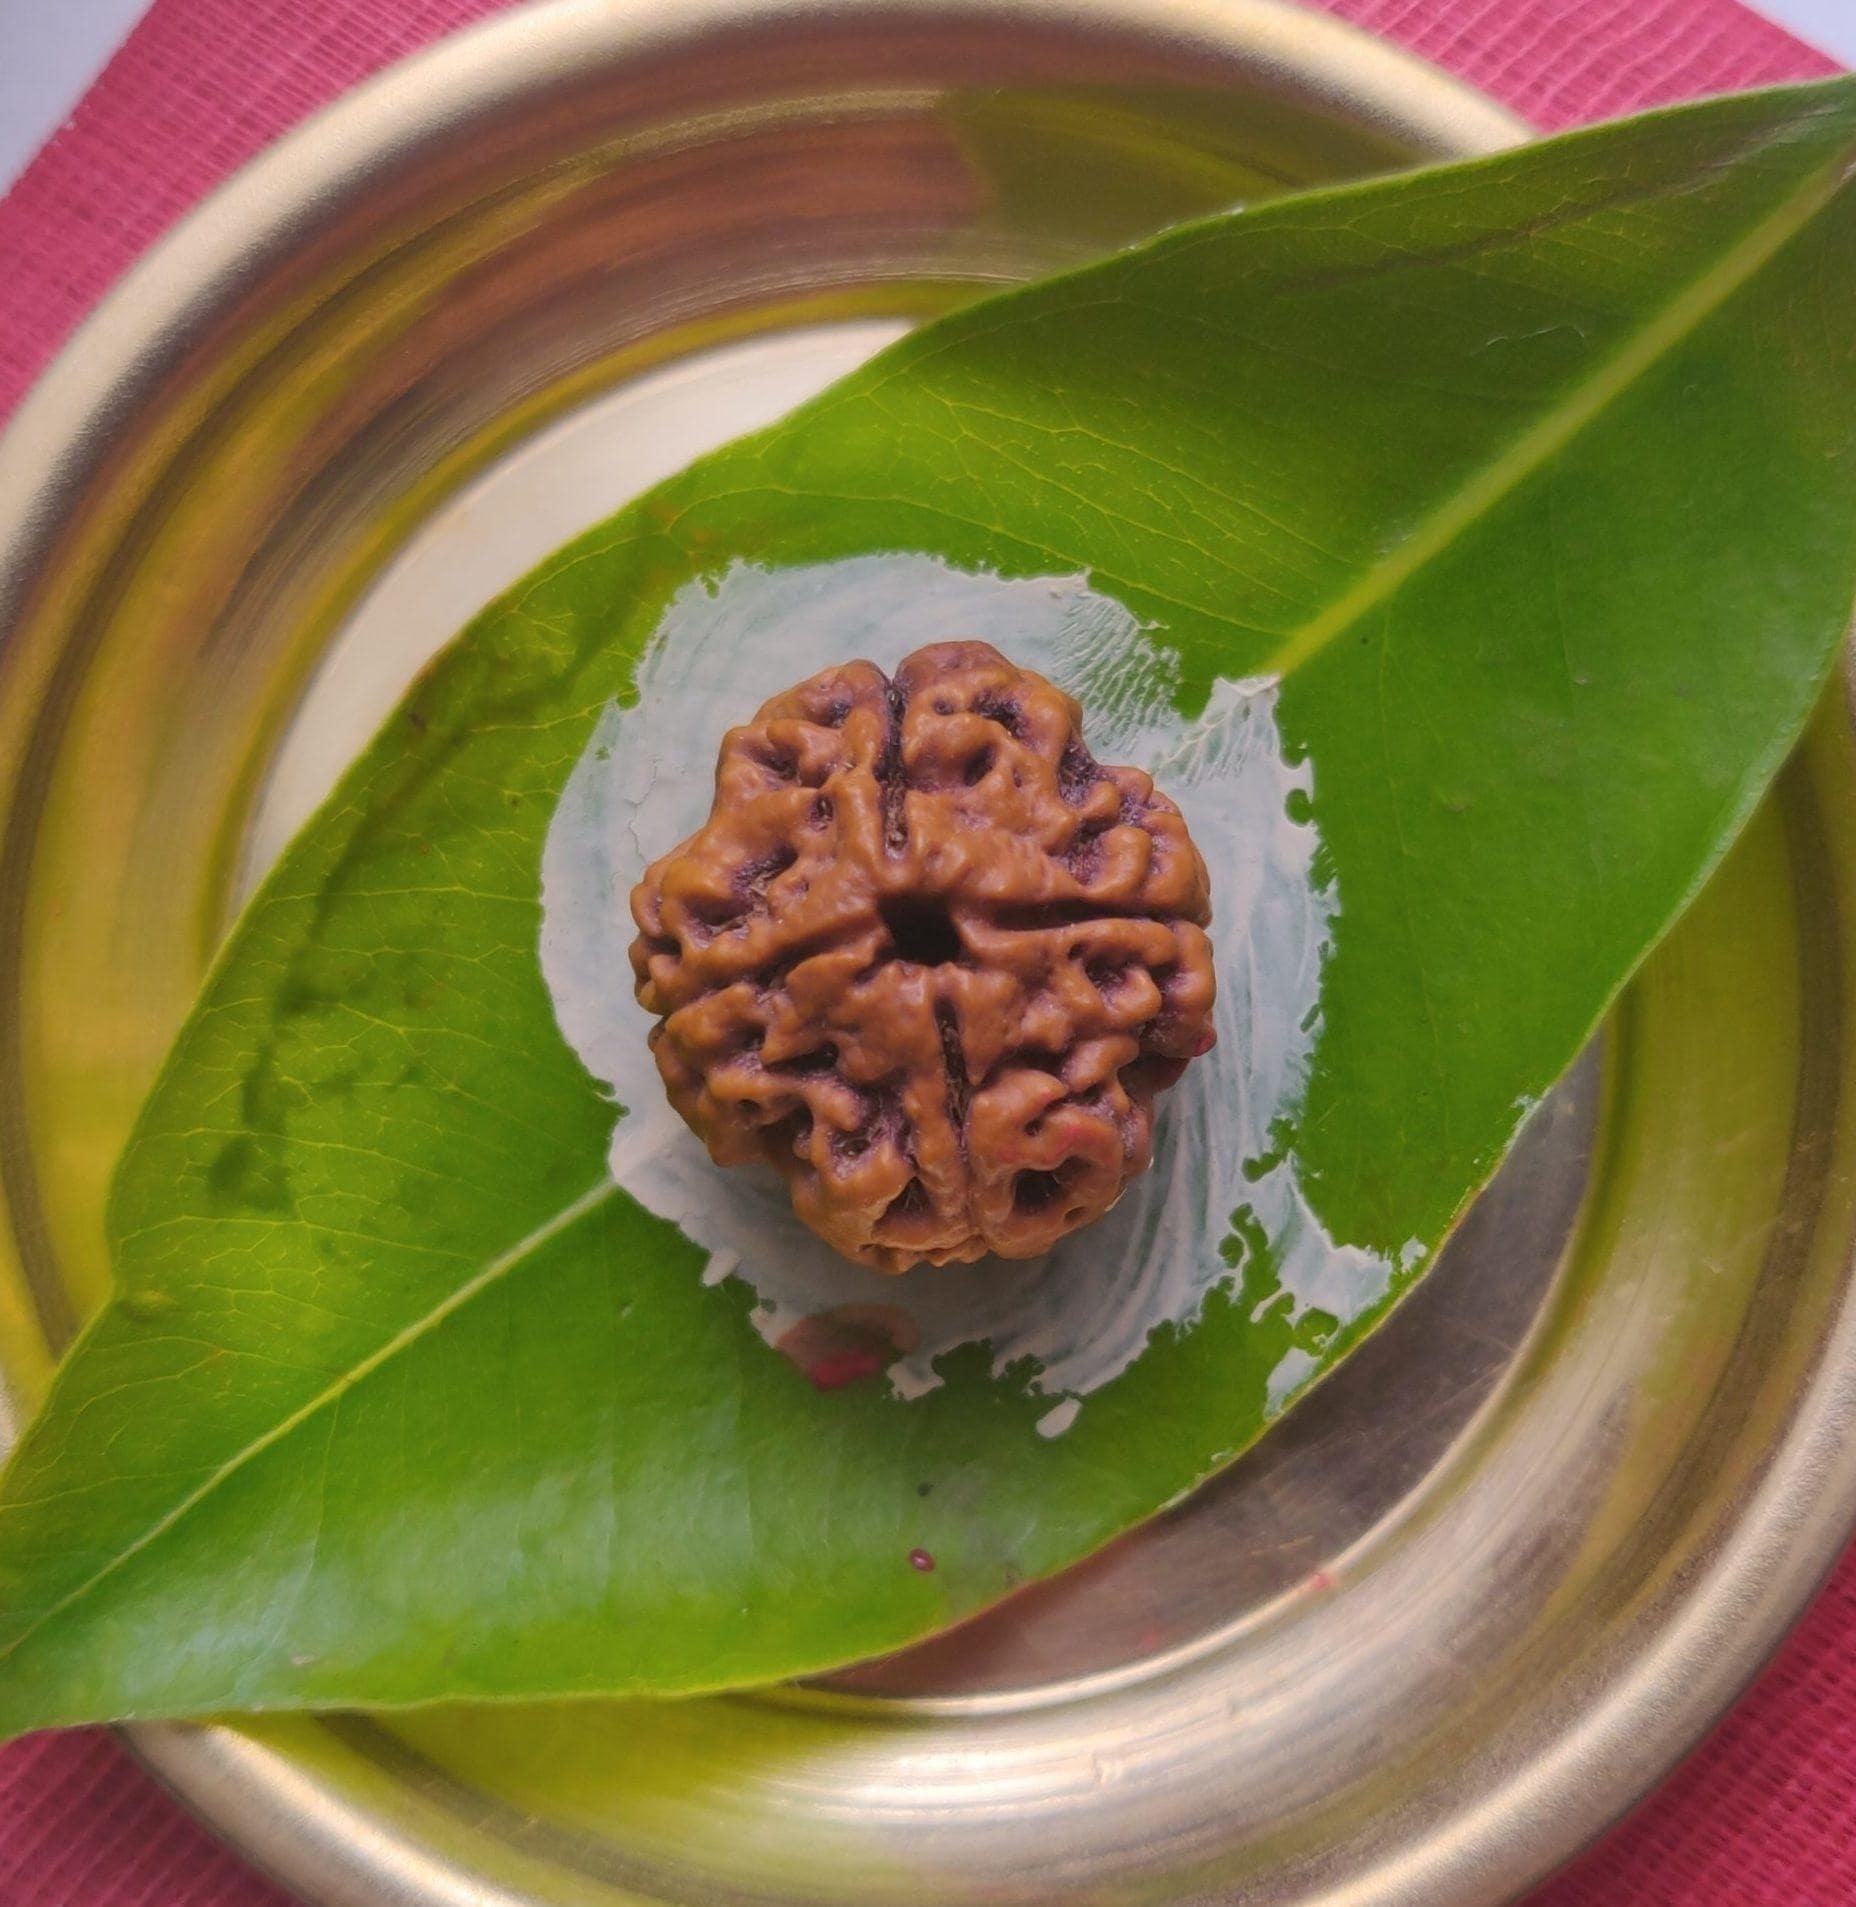
Chopra Gems Wood 4 Mukhi Rudraksha Brown (Men and Women)
Type: Necklaces & Pendants
Brand: Chopra Gems & Jewellery
Price: Rs. 499
Chopra Gems
Features: 4 mukhi rudraksha,Collection ethnic,Occasion everyday
Included: 1 4 Mukhi Rudraksha